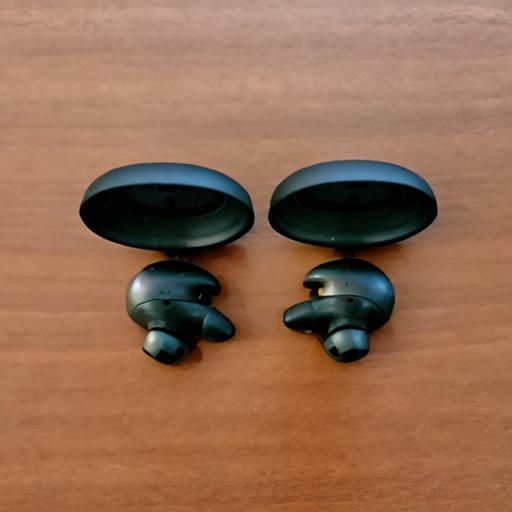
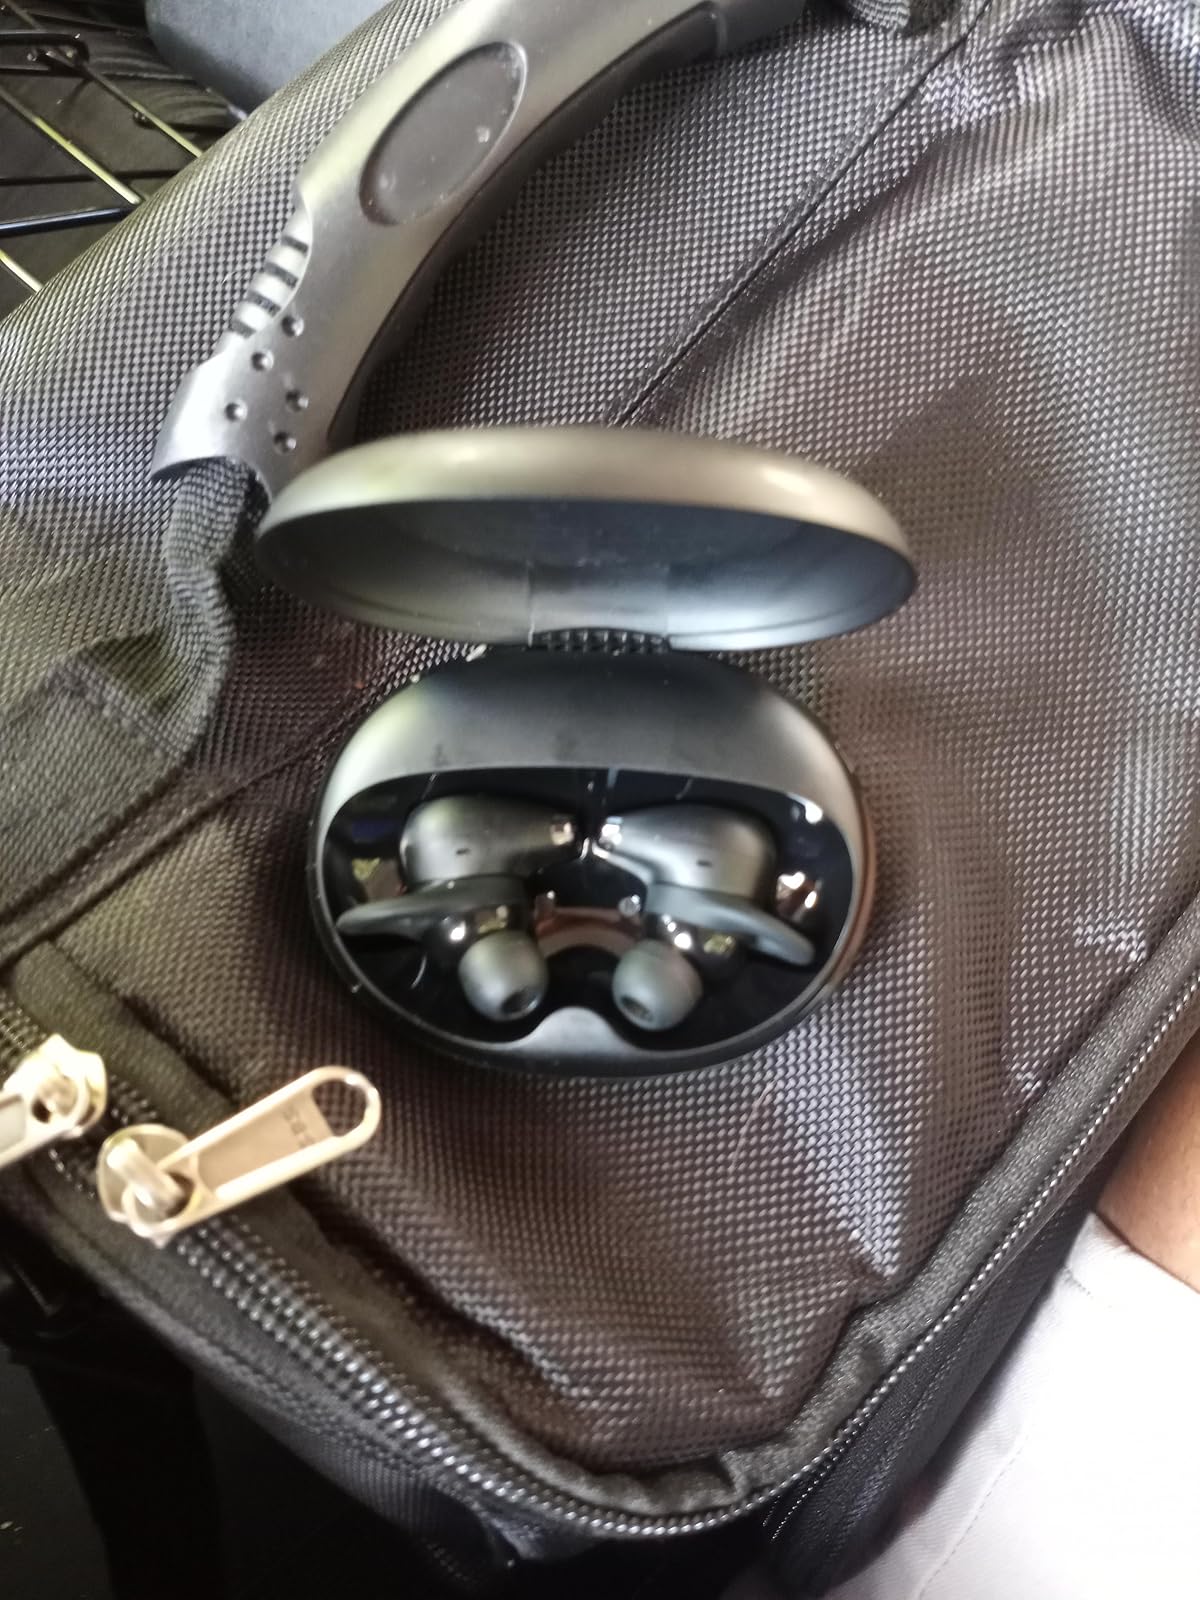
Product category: earbuds
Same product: no